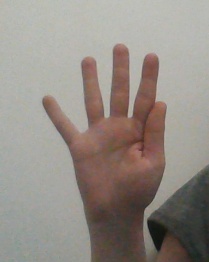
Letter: sheen